Not Like the Movies

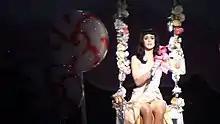
Perry performing "Not Like the Movies" on the California Dreams Tour in 2011

Perry included the song on her setlist for her 2011 world concert tour entitled California Dreams Tour. For performances of the song, she would sit on a flower-entwined bower swing that rises up to reveal a large white bridal train that flows out to complete the entire backdrop. At the same time, a bubble machine started-up and the bed-sheet hanging behind her showed footage of cartoon animals falling in love. In a review of one of her concerts Ed Masley from "The Arizona Republic" called her performance of "Not Like the Movies" was "sweet".